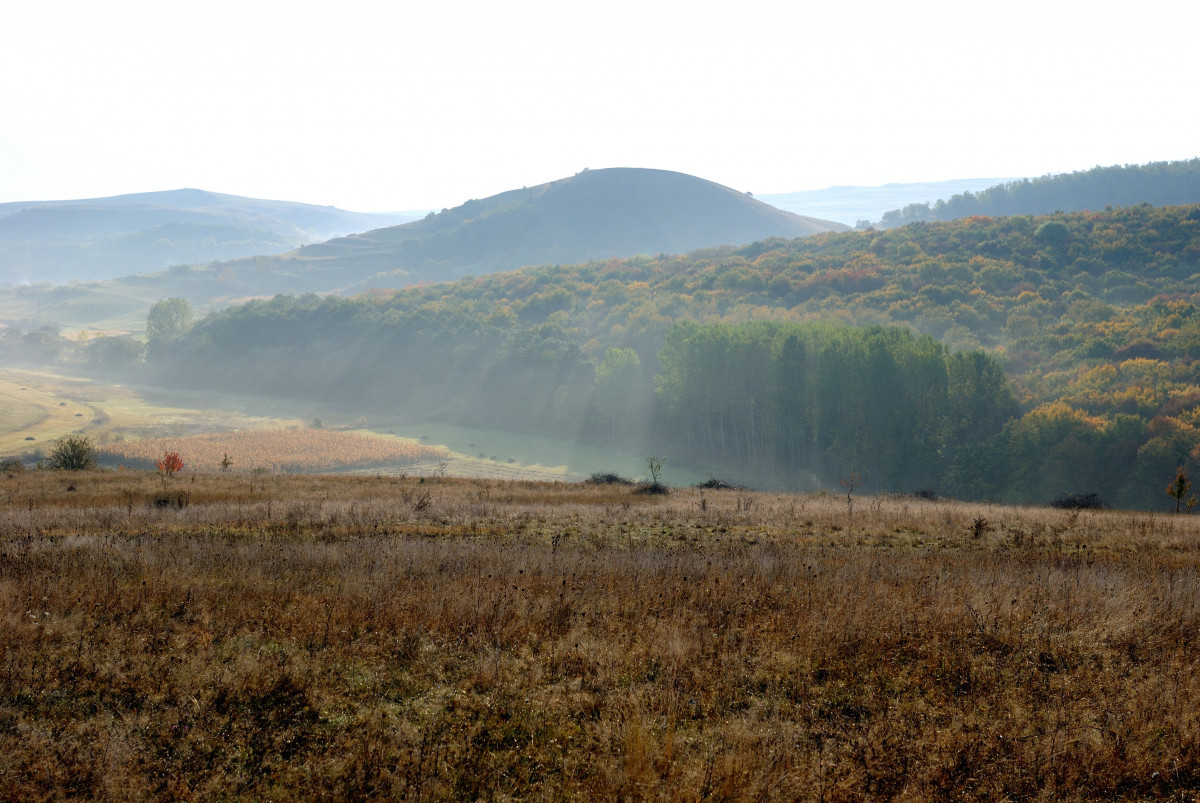
Tags: forest, wilderness, mountain, mist, field, prairie, morning, hill, lake, valley, autumn, soil, reservoir, plain, plateau, habitat, loch, ecosystem, rural area, natural environment, geographical feature, atmospheric phenomenon